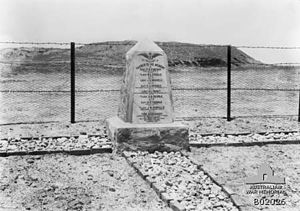
Dødvandet i Sydlige Palæstina / Ekspeditionsstyrkens operationer, april til juni / Luftkampe begynder
Mindesmærke opstillet af tyske flyvere ved Sheria, til minde om britiske og australske flyvere, som blev dræbt var deres linjer
Dødvandet i sydlige Palæstina var en seks måneders periode hvor det britiske egyptiske ekspeditionskorps og den osmanniske hær stod overfor hinanden under 1. Verdenskrig uden at det kom til større slag. De to fjendtlige styrker stod overfor hinanden langs en front, som strakte sig fra Gaza til Beersheba under Sinai og Palæstina-felttoget, hvor ingen af siderne kunne tvinge den anden side til at trække sig tilbage. Dødvandet varede fra efter det britiske nederlag i det andet slag om Gaza i april 1917 til det egyptiske ekspeditionskorps indledte sin offensiv med slaget om Beersheba den 31. oktober 1917.